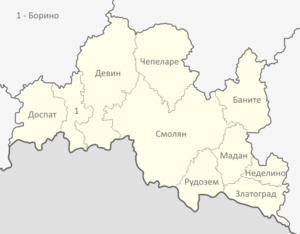
Smoljan (provins)
Smoljan-provinsen med angivelse af kommuner og byer
Smoljan er en af de 28 provinser i Bulgarien, beliggende i den sydlige del af landet, grænsende til Bulgariens naboland Grækenland. Provinsen har et areal på 3.193 kvadratkilometer og et indbyggertal på 135.168.